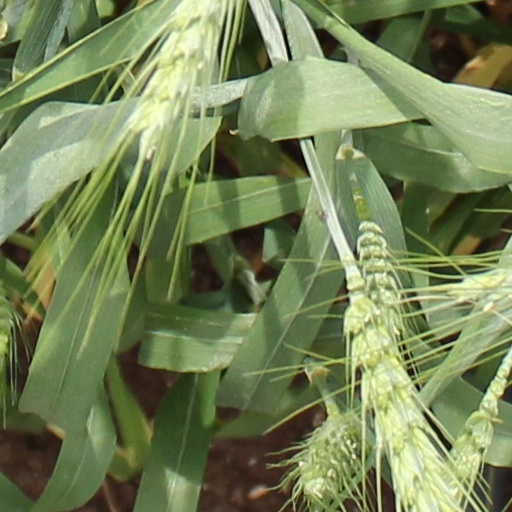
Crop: wheat